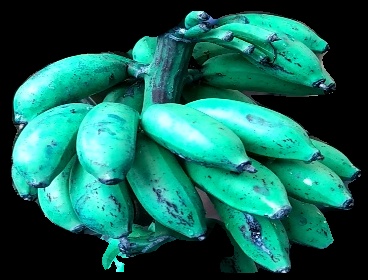
Variety: rasbale
Grade: grade3